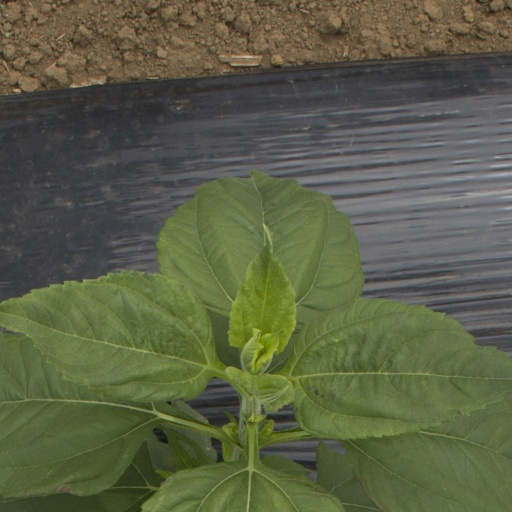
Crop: Jerusalem artichoke